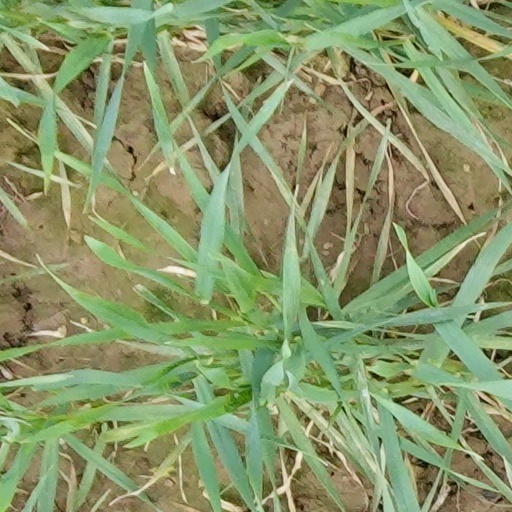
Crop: wheat